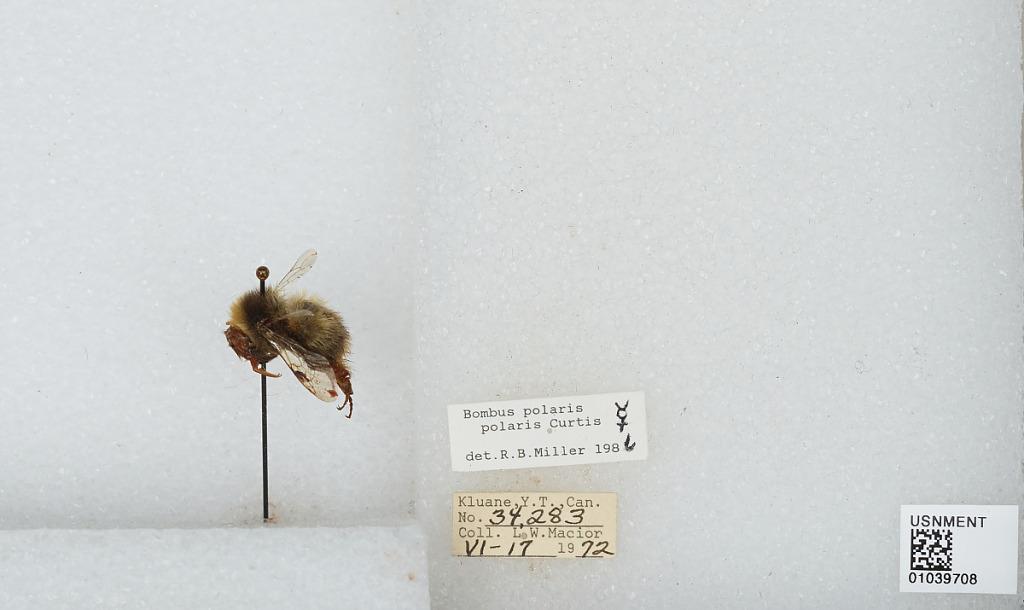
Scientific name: Bombus (Alpinobombus) polaris Curtis
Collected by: L. Macior
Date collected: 1972-6-17
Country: Canada
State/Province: Yukon Territory
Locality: Kluane
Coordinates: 60.75, -139.5
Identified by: Miller, R. B.